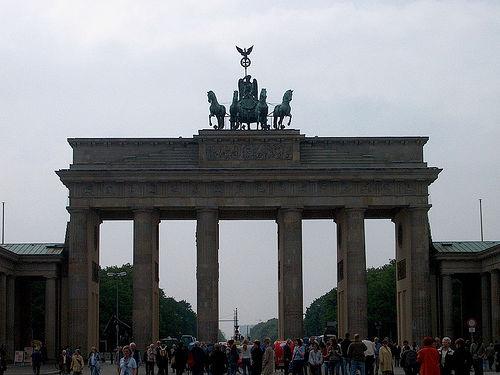
Weather: cloudy or overcast